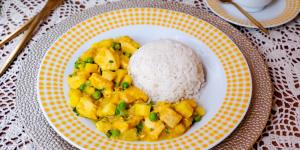
cau cau de pollo